Answer in natural language. Which object is closer to the camera taking this photo, brown wooden chair with soft cushion (highlighted by a blue box) or brown wooden chair with soft cushion (highlighted by a green box)? Choose between the following options: brown wooden chair with soft cushion (highlighted by a green box) or brown wooden chair with soft cushion (highlighted by a blue box)
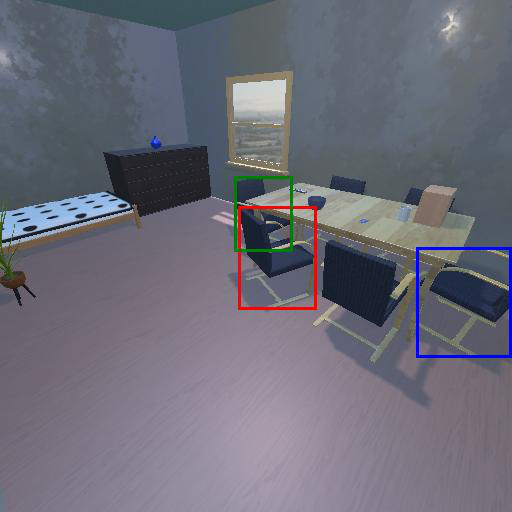
<answer>brown wooden chair with soft cushion (highlighted by a blue box)</answer>